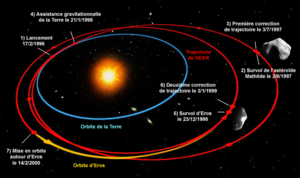
Trajectoire de la sonde spatiale NEAR Shoemaker (version Francaise)
NEAR Shoemaker est une sonde spatiale lancée le 17 février 1996 par l'agence spatiale américaine, la NASA, dans le but d'étudier Éros, l'un des plus gros astéroïdes géocroiseurs. NEAR Shoemaker est la première mission du programme Discovery de la NASA qui rassemble des missions interplanétaires à coût et durée de développement limités. Cette sonde de 800 kg, dont 56 kg d'instrumentation scientifique, avait pour objectif de déterminer les principales caractéristiques de l'astéroïde dont la masse et sa distribution interne, la composition minéralogique, le champ magnétique et la composition du régolithe et les interactions avec le vent solaire. La sonde s'est mise en orbite autour d'Éros le 14 février 2000 et a mené une campagne d'étude d'environ un an. Celle-ci s'est achevée par l'atterrissage de la sonde sur le sol de l'astéroïde le 12 février 2001, pour lequel NEAR Shoemaker n'avait pas été conçue. La sonde a survécu et a pu transmettre des données scientifiques jusqu'au 28 février 2001.